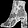
Label: Ankle boot